Parish church

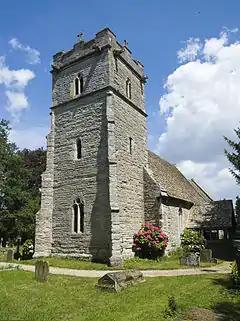
A parish church in Gloucestershire, England

In the Lutheran Churches, parishes (Swedish: "socken" or "församling") are territorial, meaning that they include the people living within its boundaries.